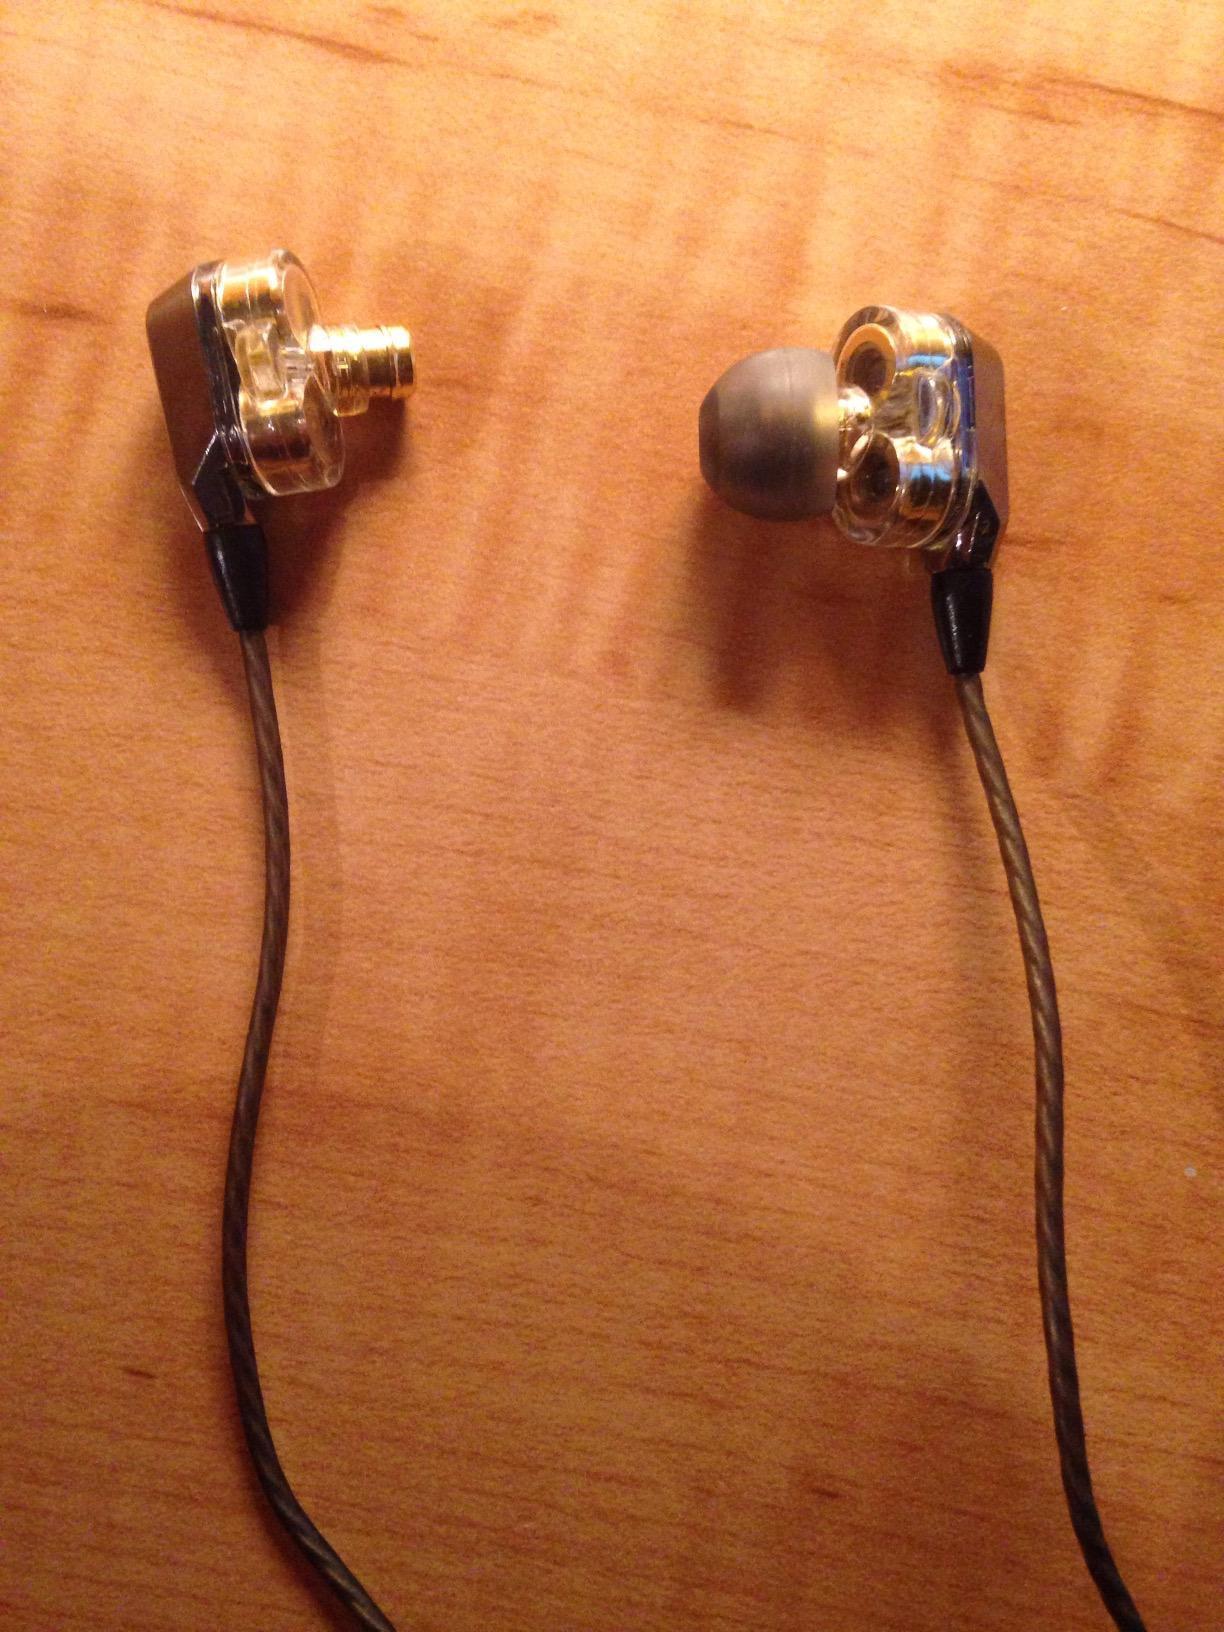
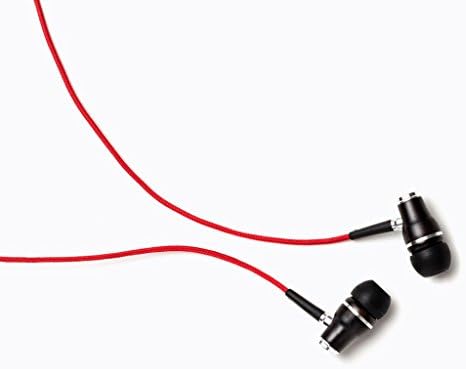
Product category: headphones
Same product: no